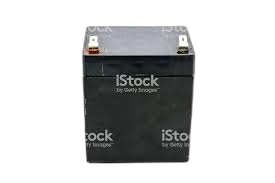
Waste category: battery